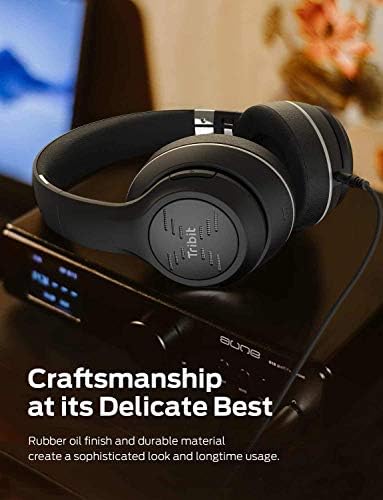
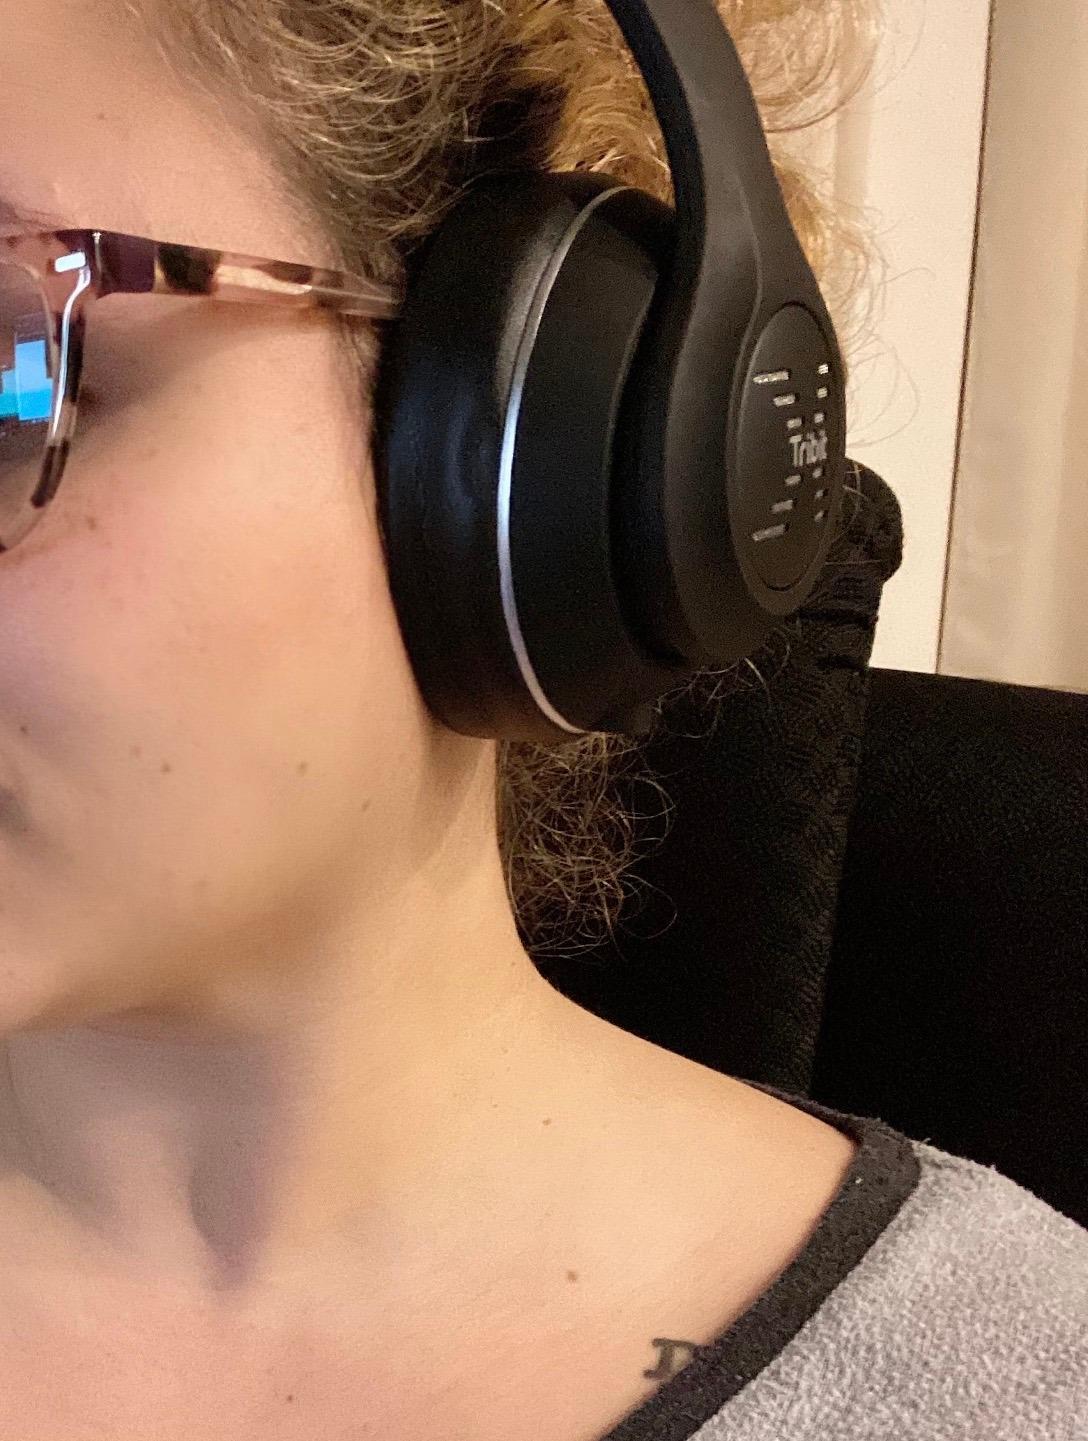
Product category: headphones
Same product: yes